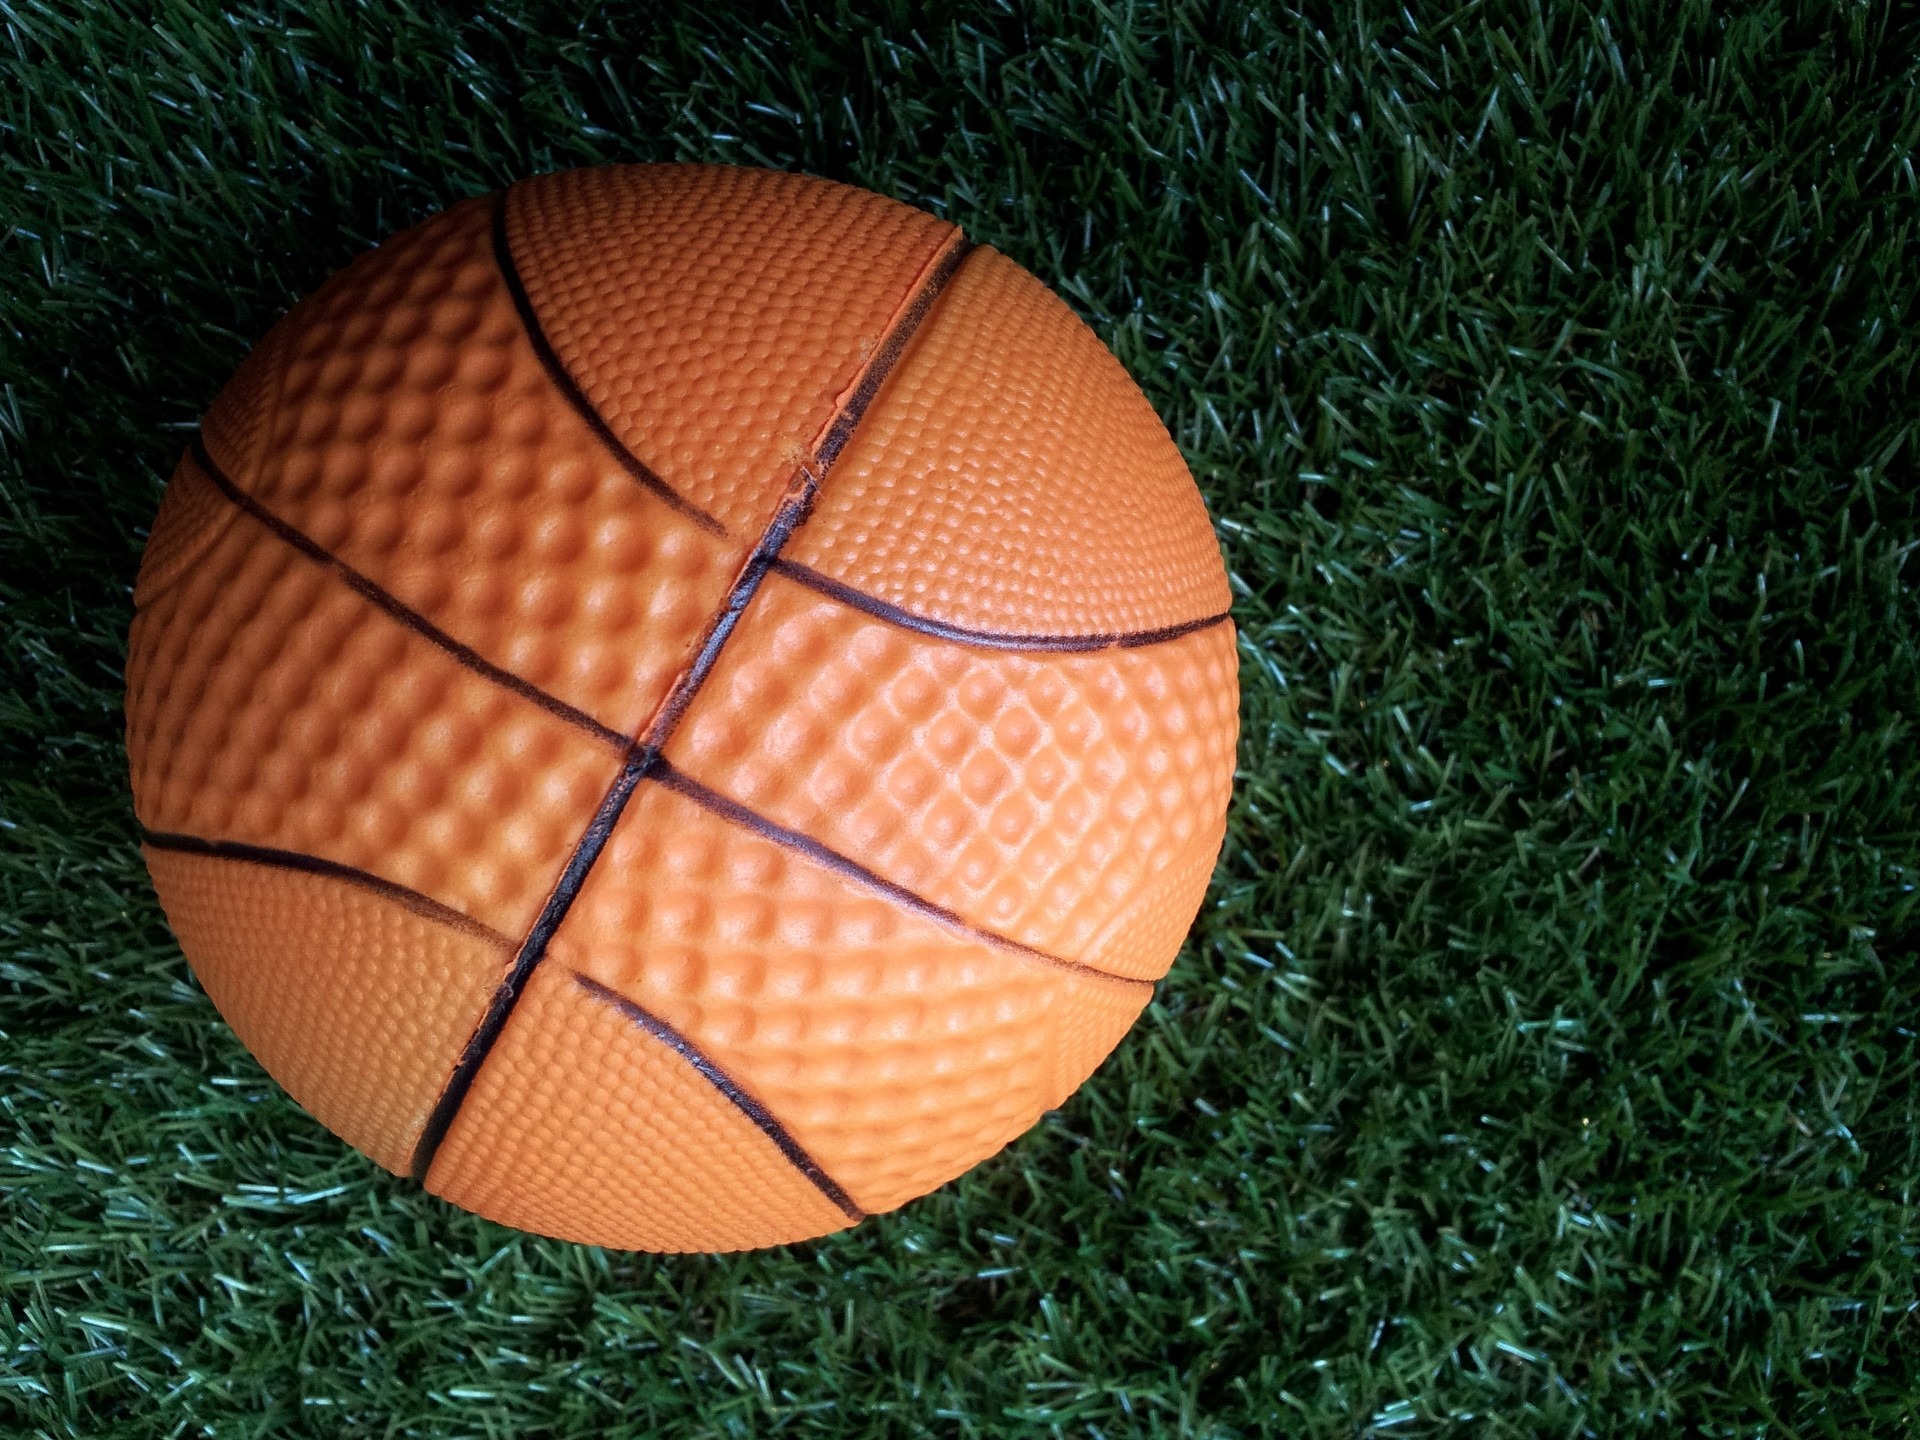
grass, round, orange, football, circle, greenery, sports equipment, leaves, leafy, sports, net, ball, balls, games, shapes, basketballs, grasses, spheres, lands, spherical, green backgrounds, lawns, playgrounds